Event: Nepal Earthquake
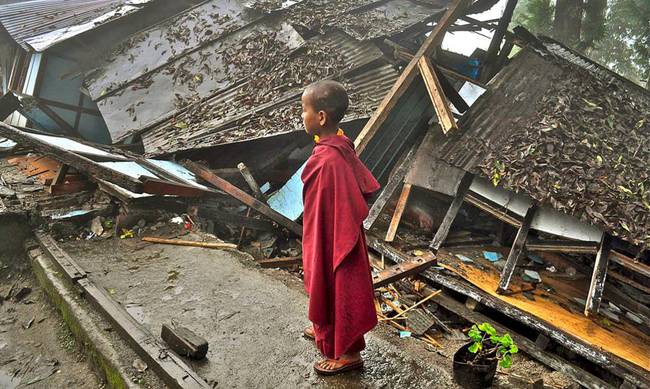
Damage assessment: damage